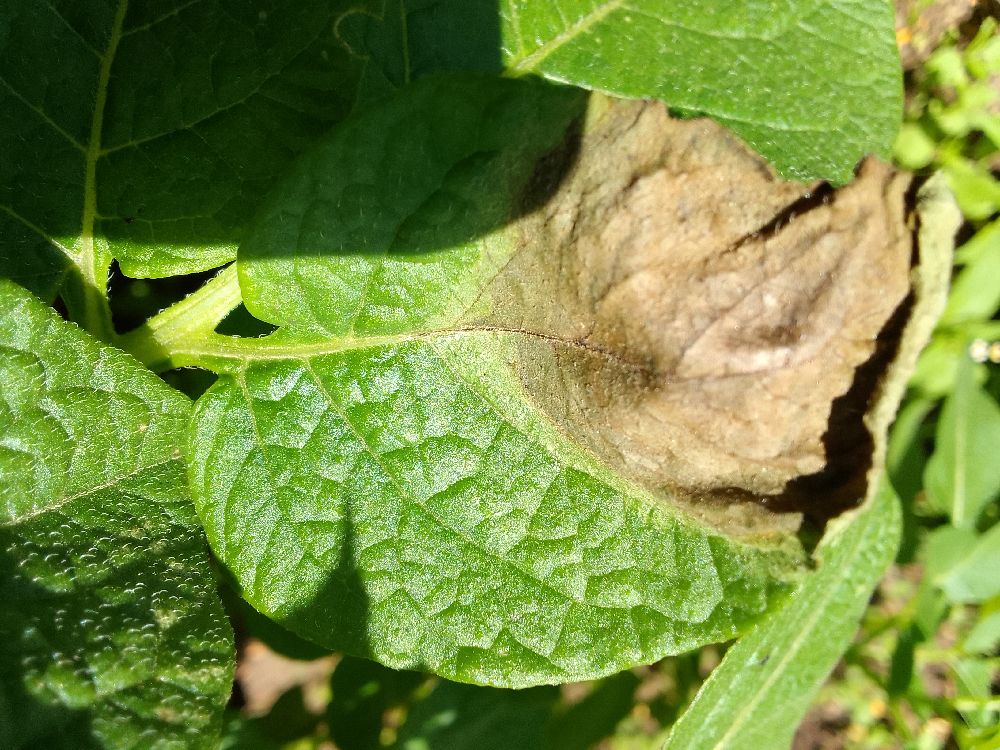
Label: Late blight